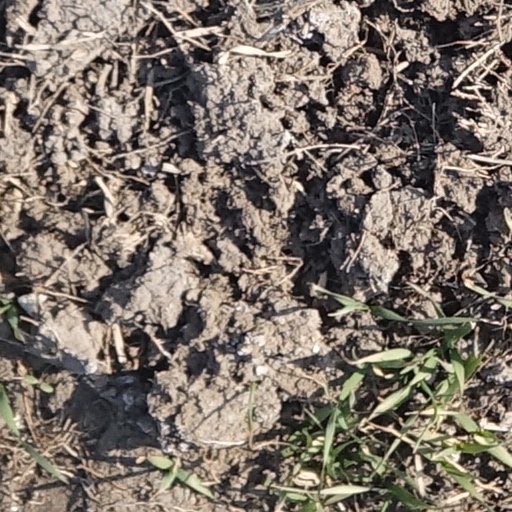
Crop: wheat